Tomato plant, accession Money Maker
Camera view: bottom (45 deg); turntable rotation: 0 degrees
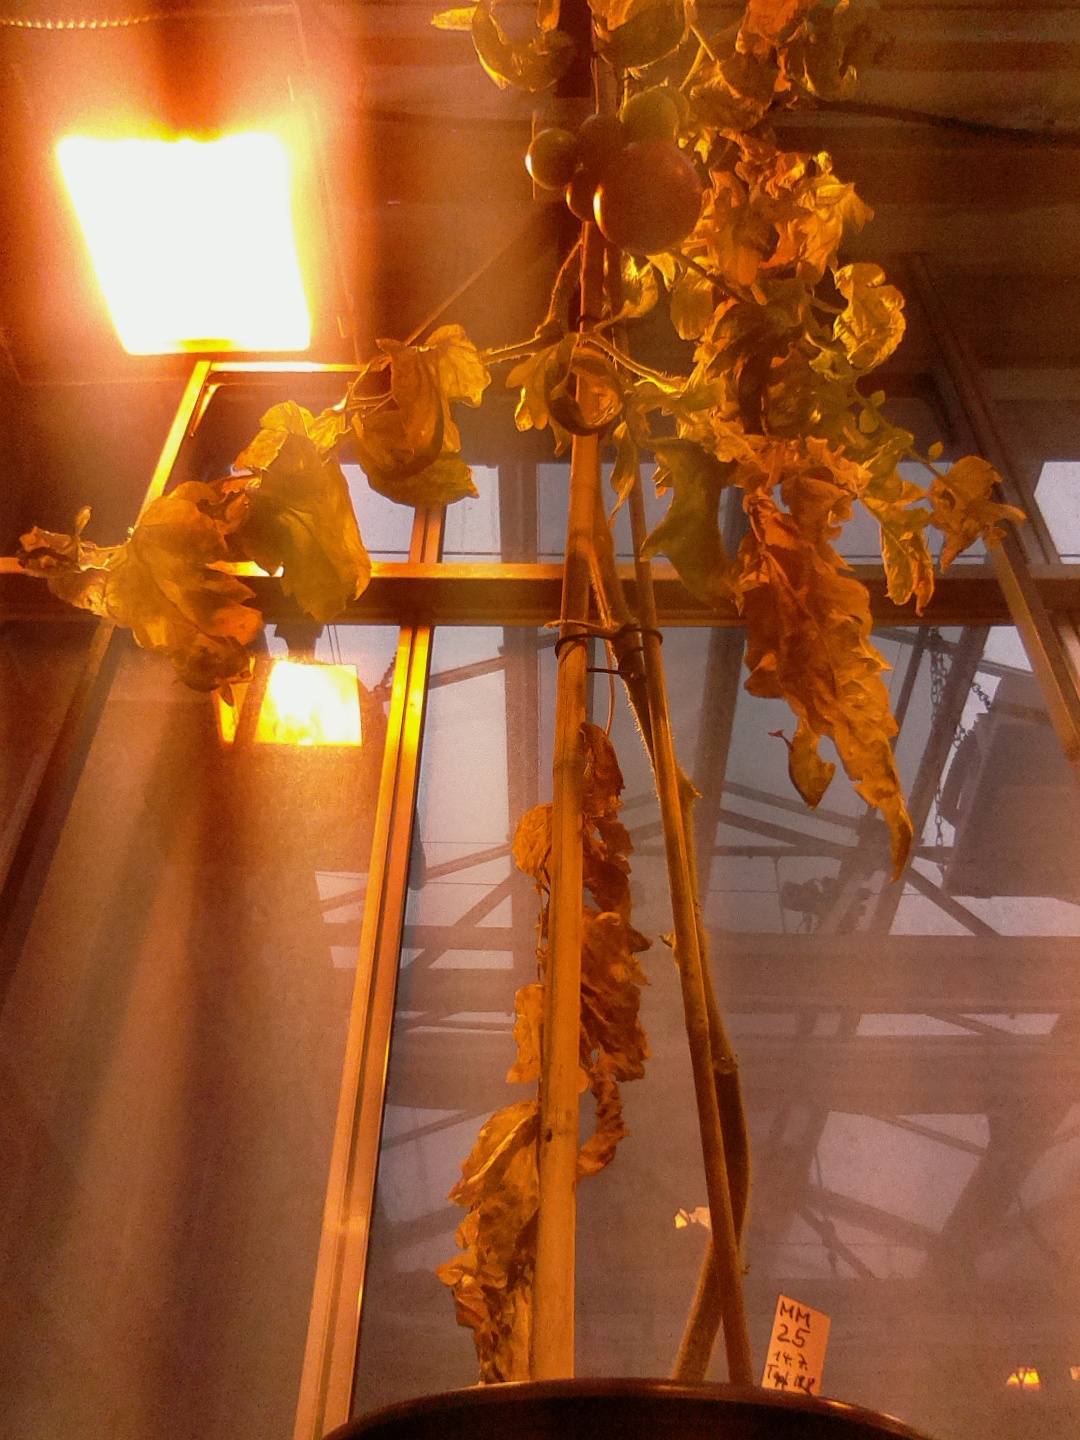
BBCH growth stage 81: 10%-20% of fruits show typical fully ripe color